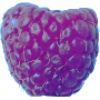
Label: Raspberry 1